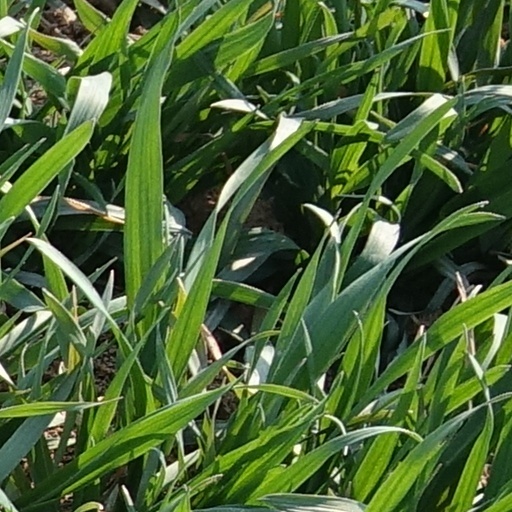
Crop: wheat